Bruno Migliorini

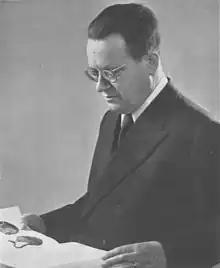
Bruno Migliorini

Bruno Migliorini (19 November 1896 – 18 June 1975) was an Italian linguist and philologist. He was the author of one of the first scientific histories of Italian language and was president of the Accademia della Crusca.